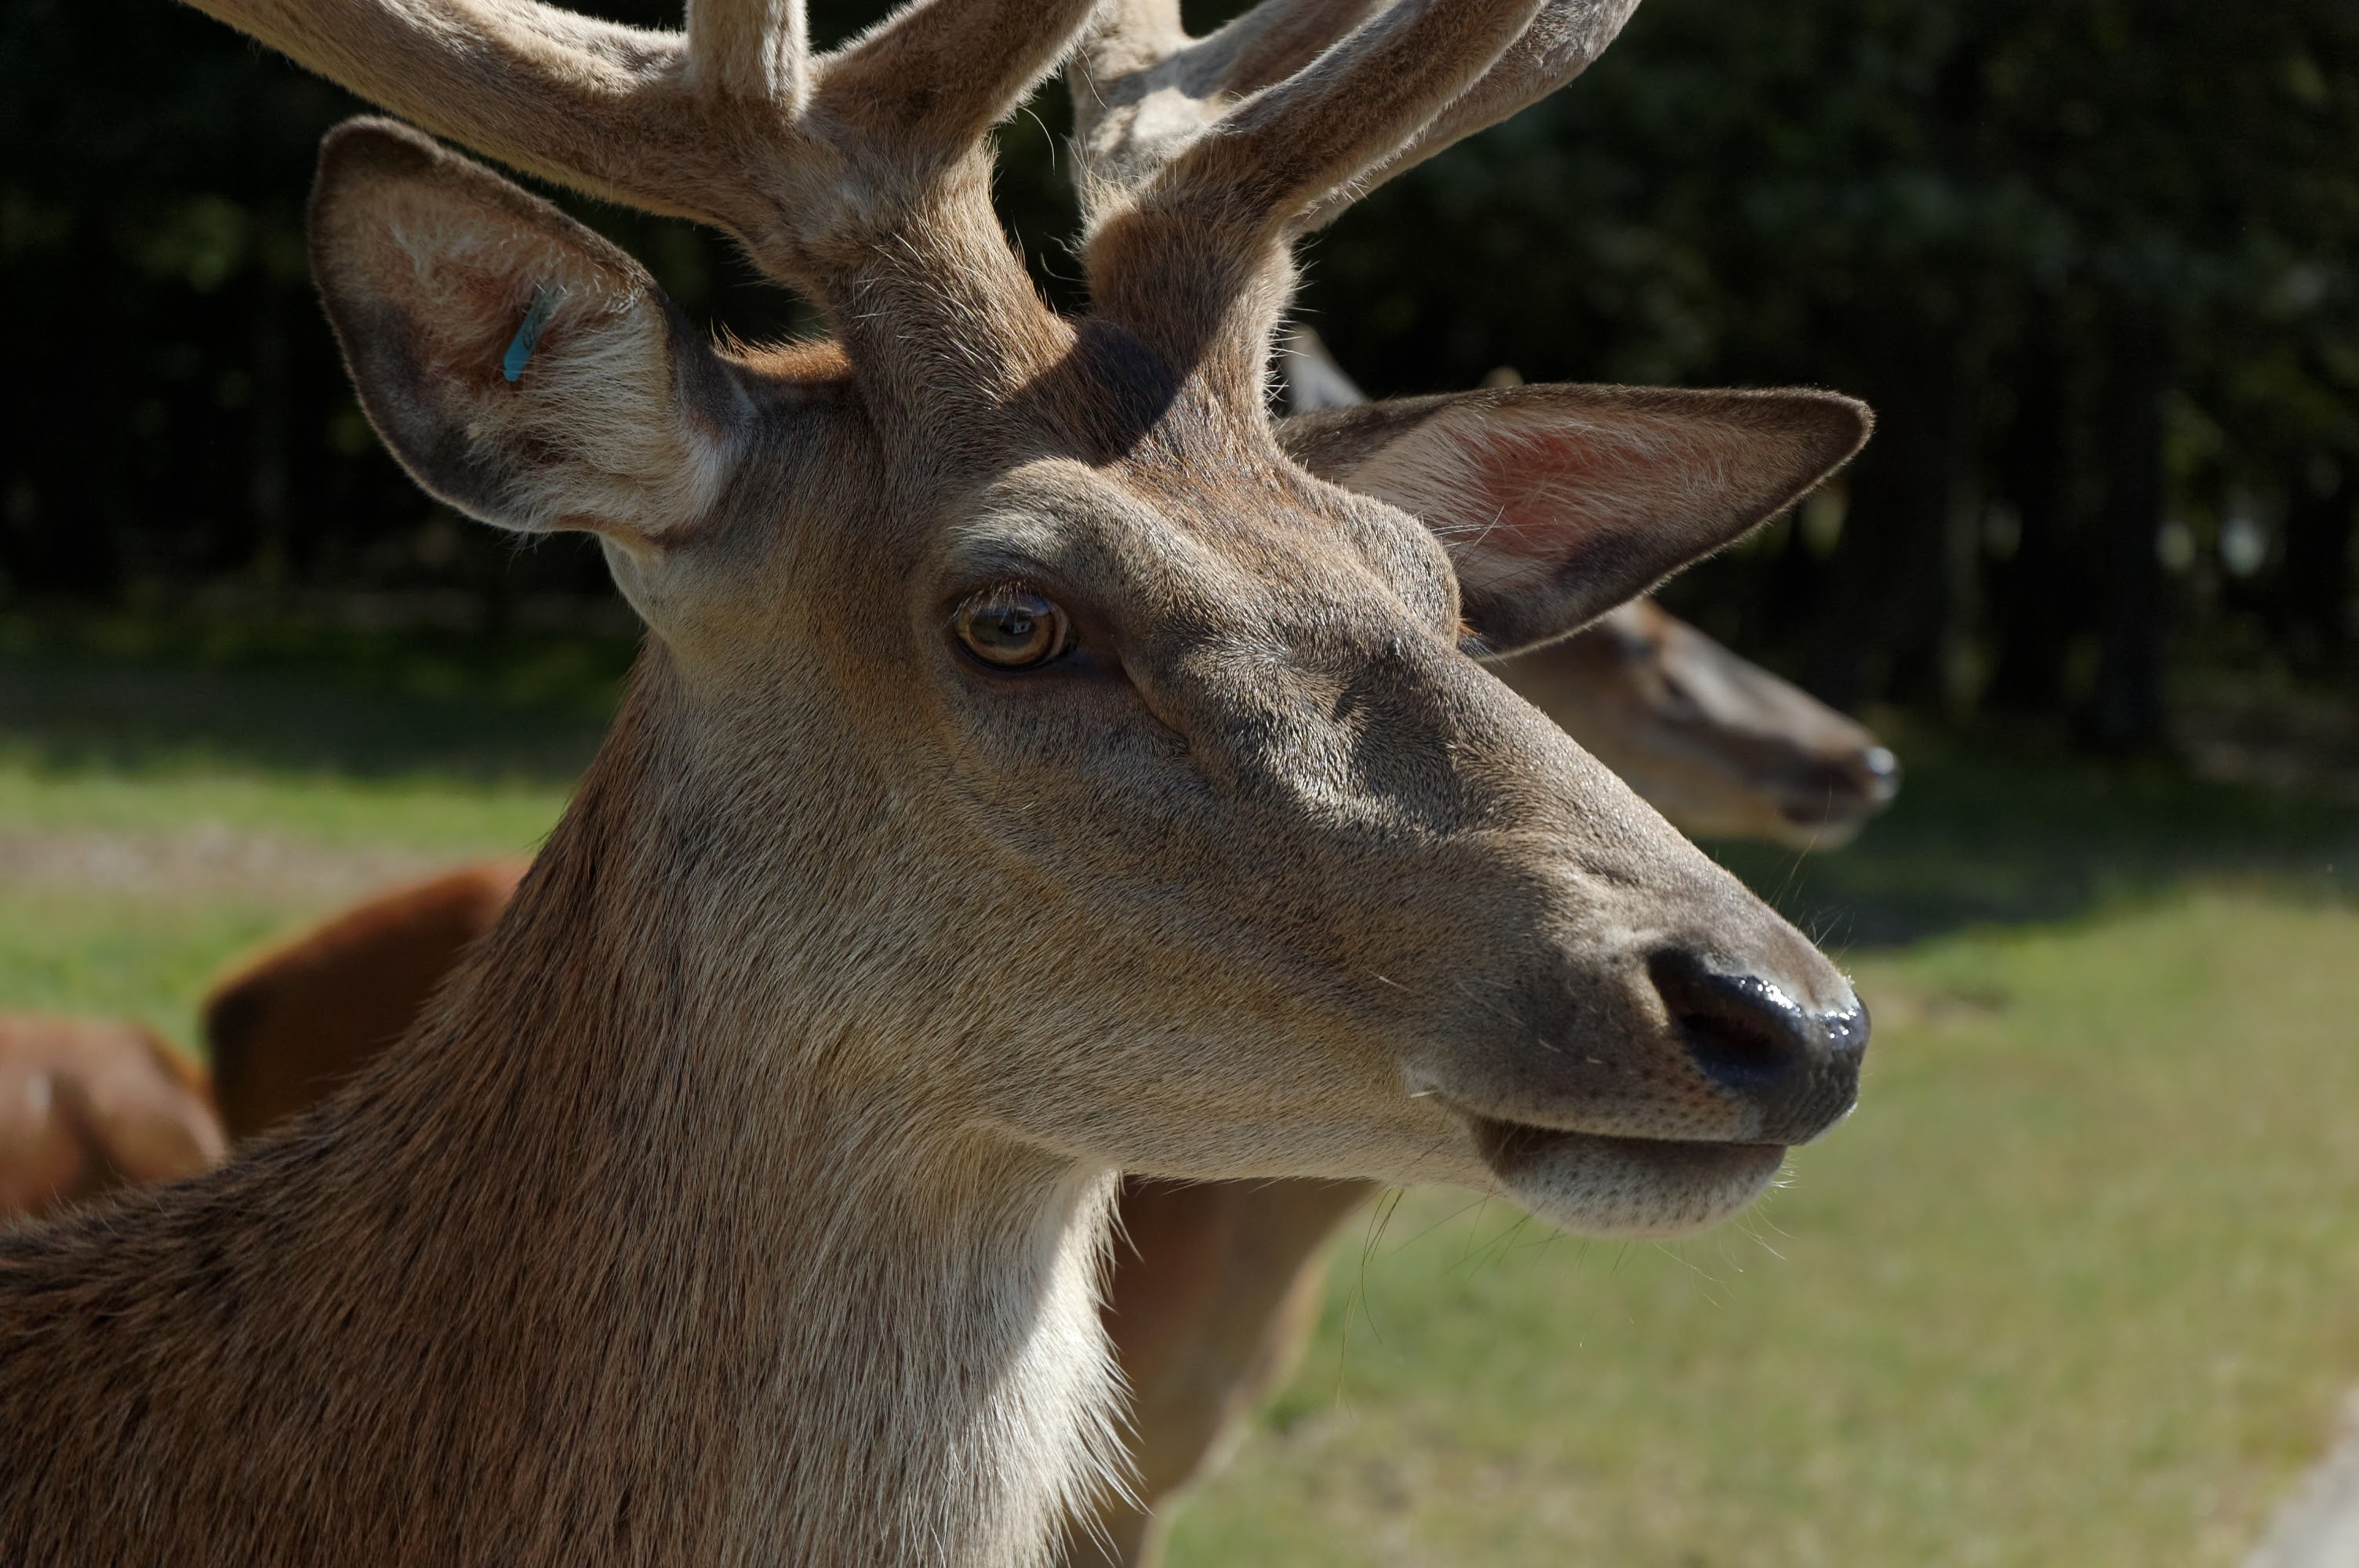
animal, wildlife, deer, zoo, horn, portrait, mammal, fauna, head, vertebrate, white tailed deer, pronghorn, musk deer